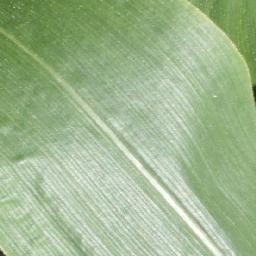
Label: Corn___healthy